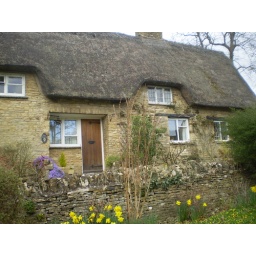
A house with a thatched roof in the village